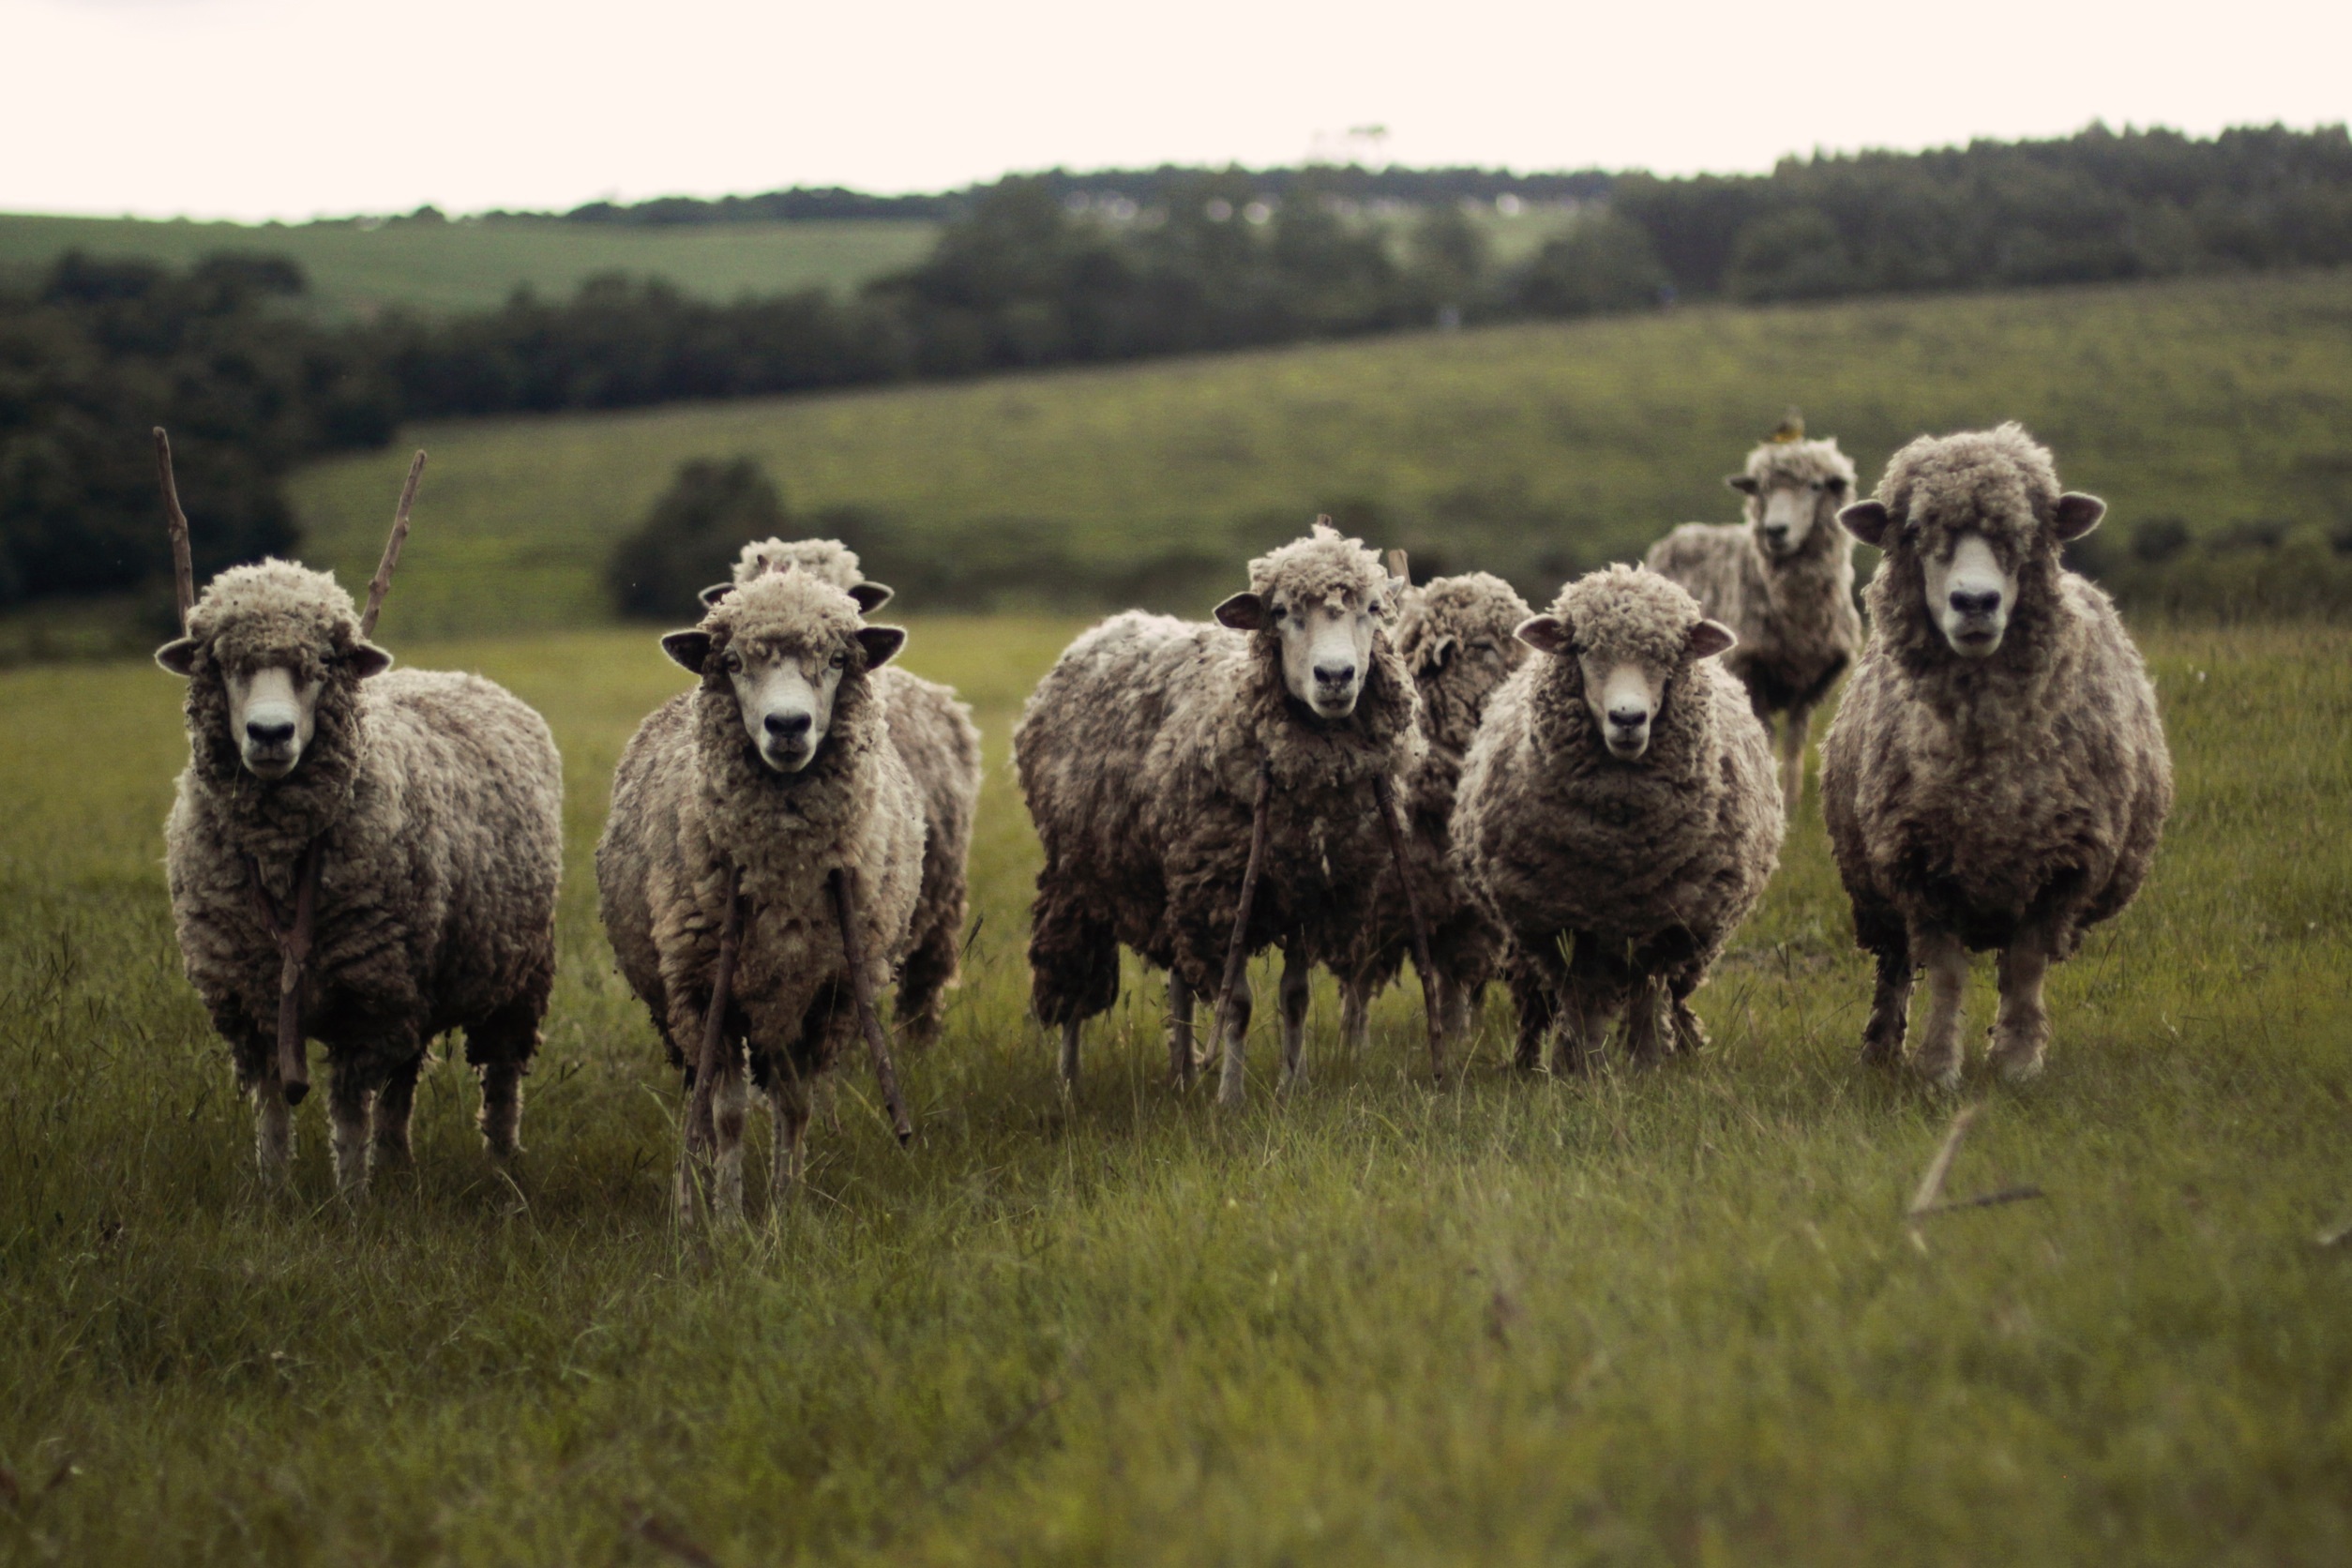
grass, group, field, farm, meadow, prairie, countryside, flock, country, wildlife, rural, herd, pasture, grazing, livestock, sheep, mammal, agriculture, wool, fauna, farmland, outdoors, grassland, animals, vertebrate, sheeps, rural area